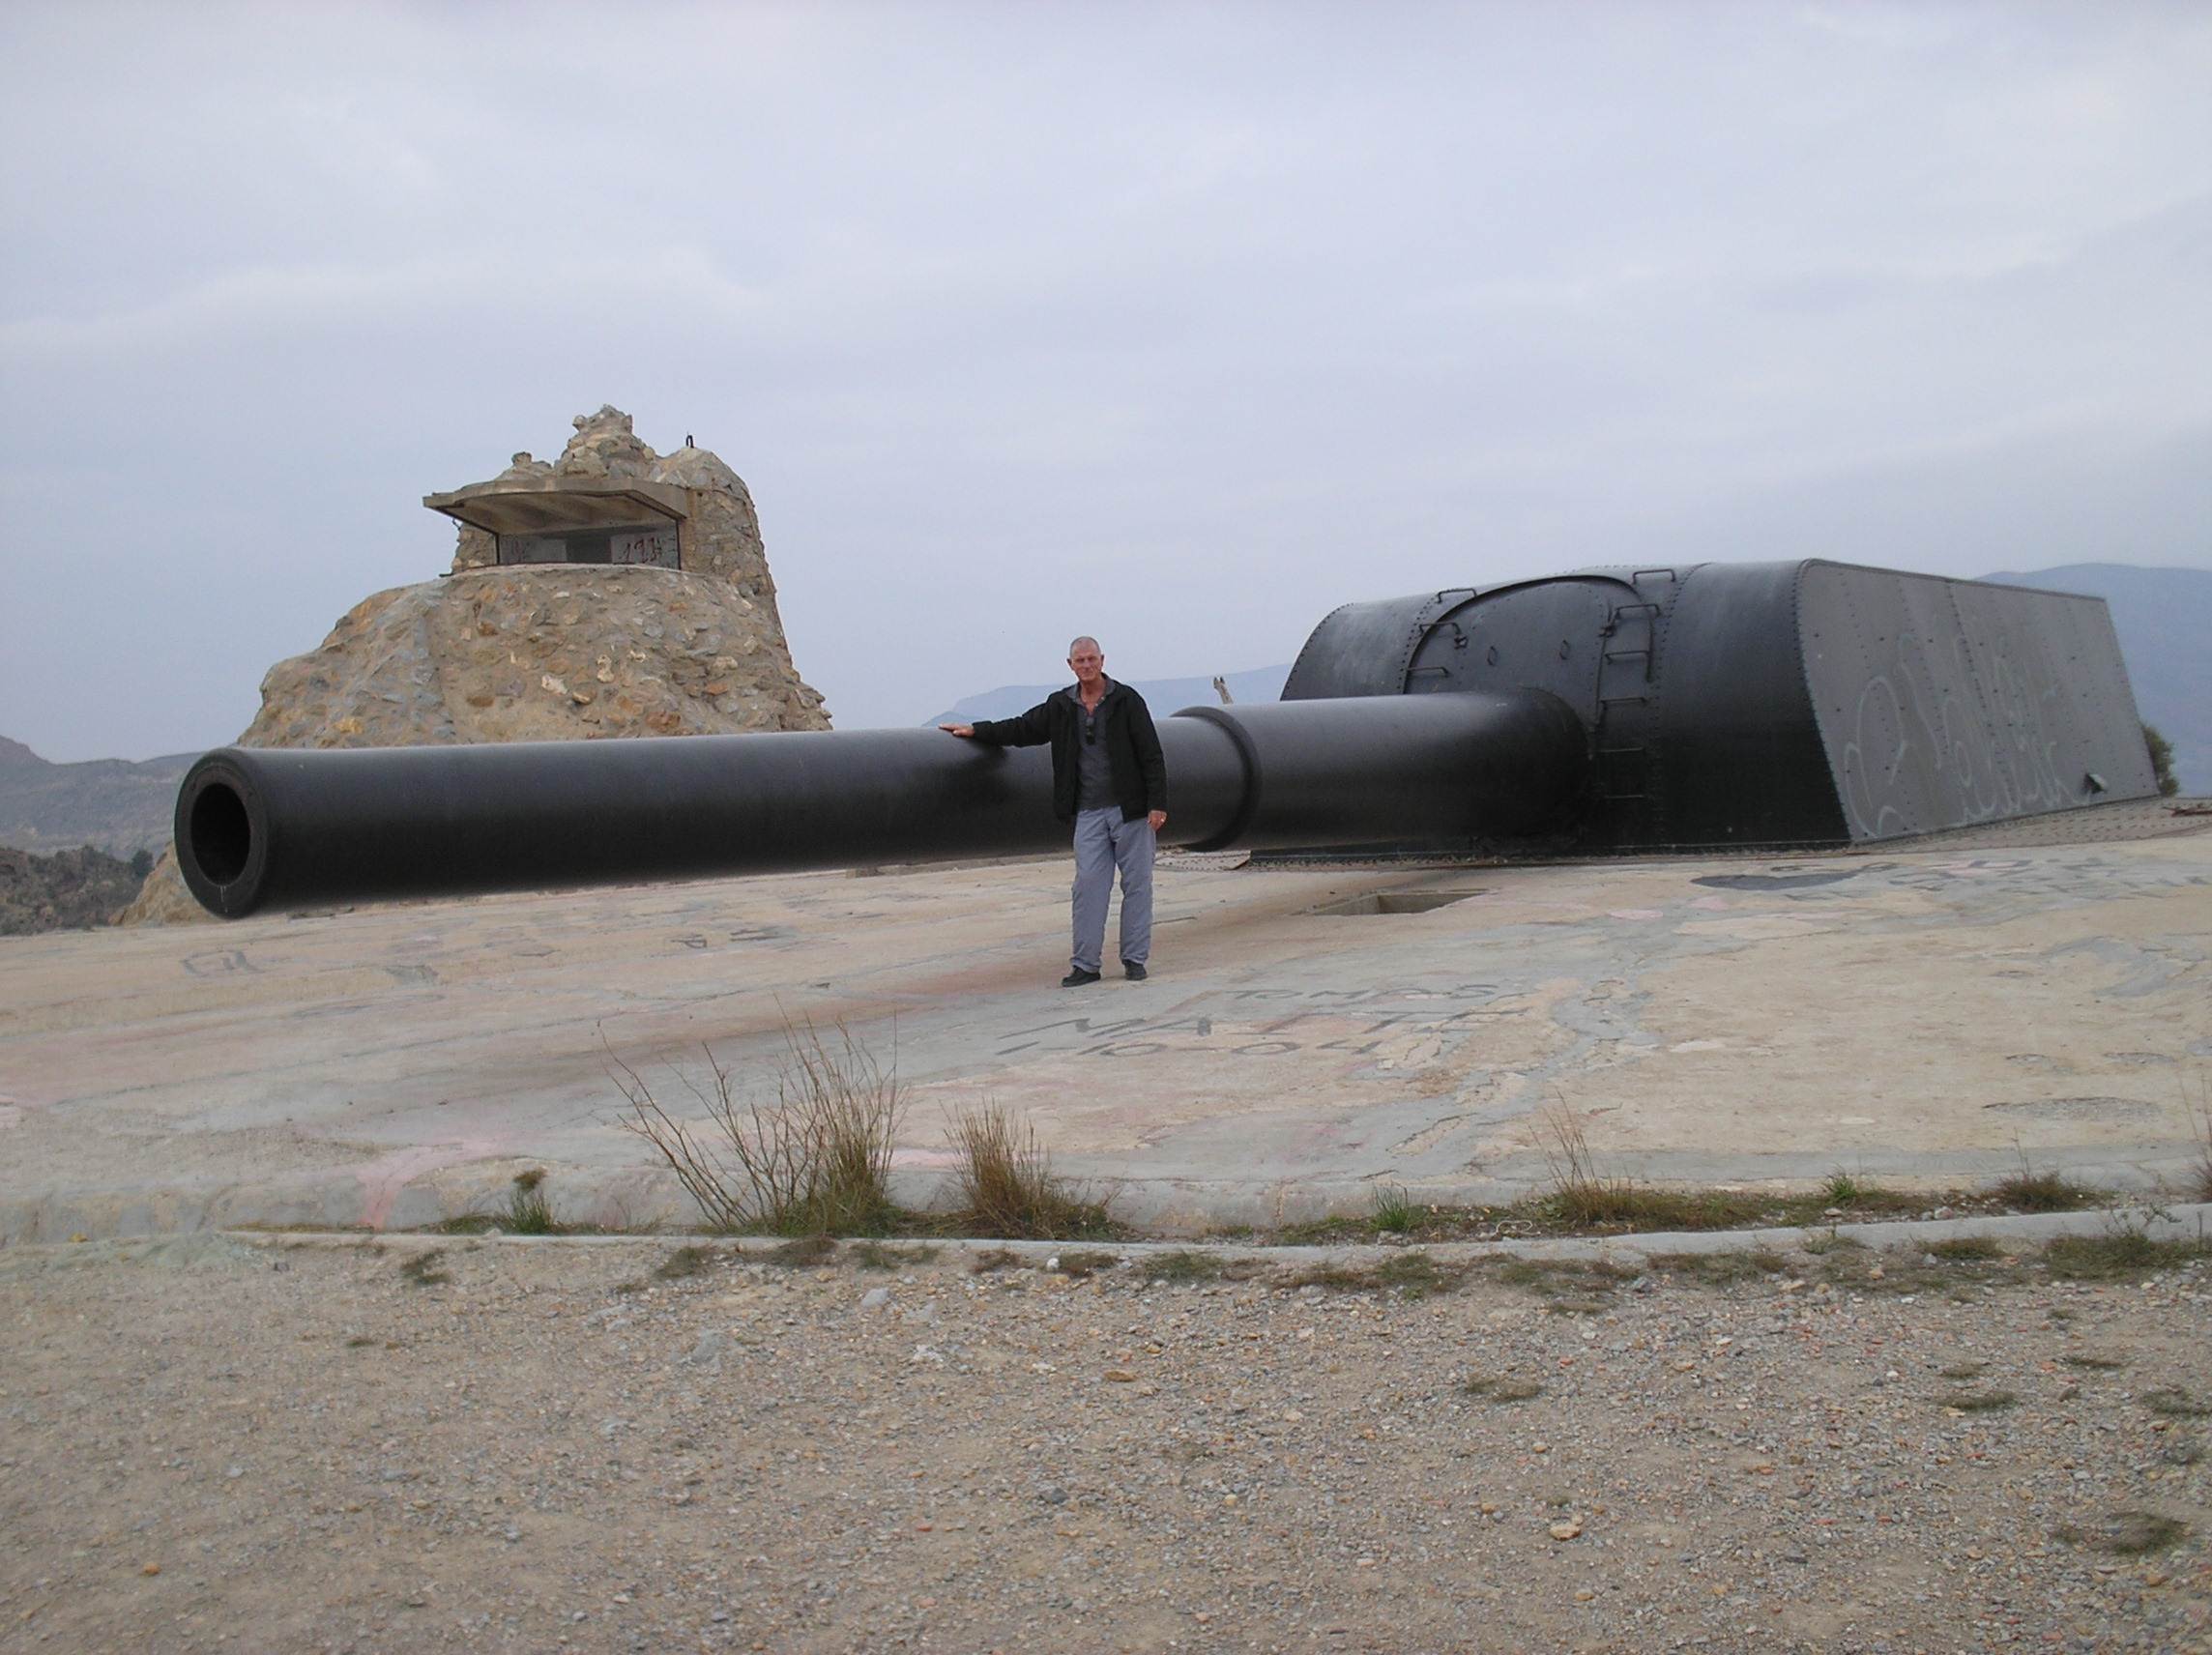
landscape, sand, aircraft, military, vehicle, weapon, spain, gun, cannon, air force, missile, atmosphere of earth